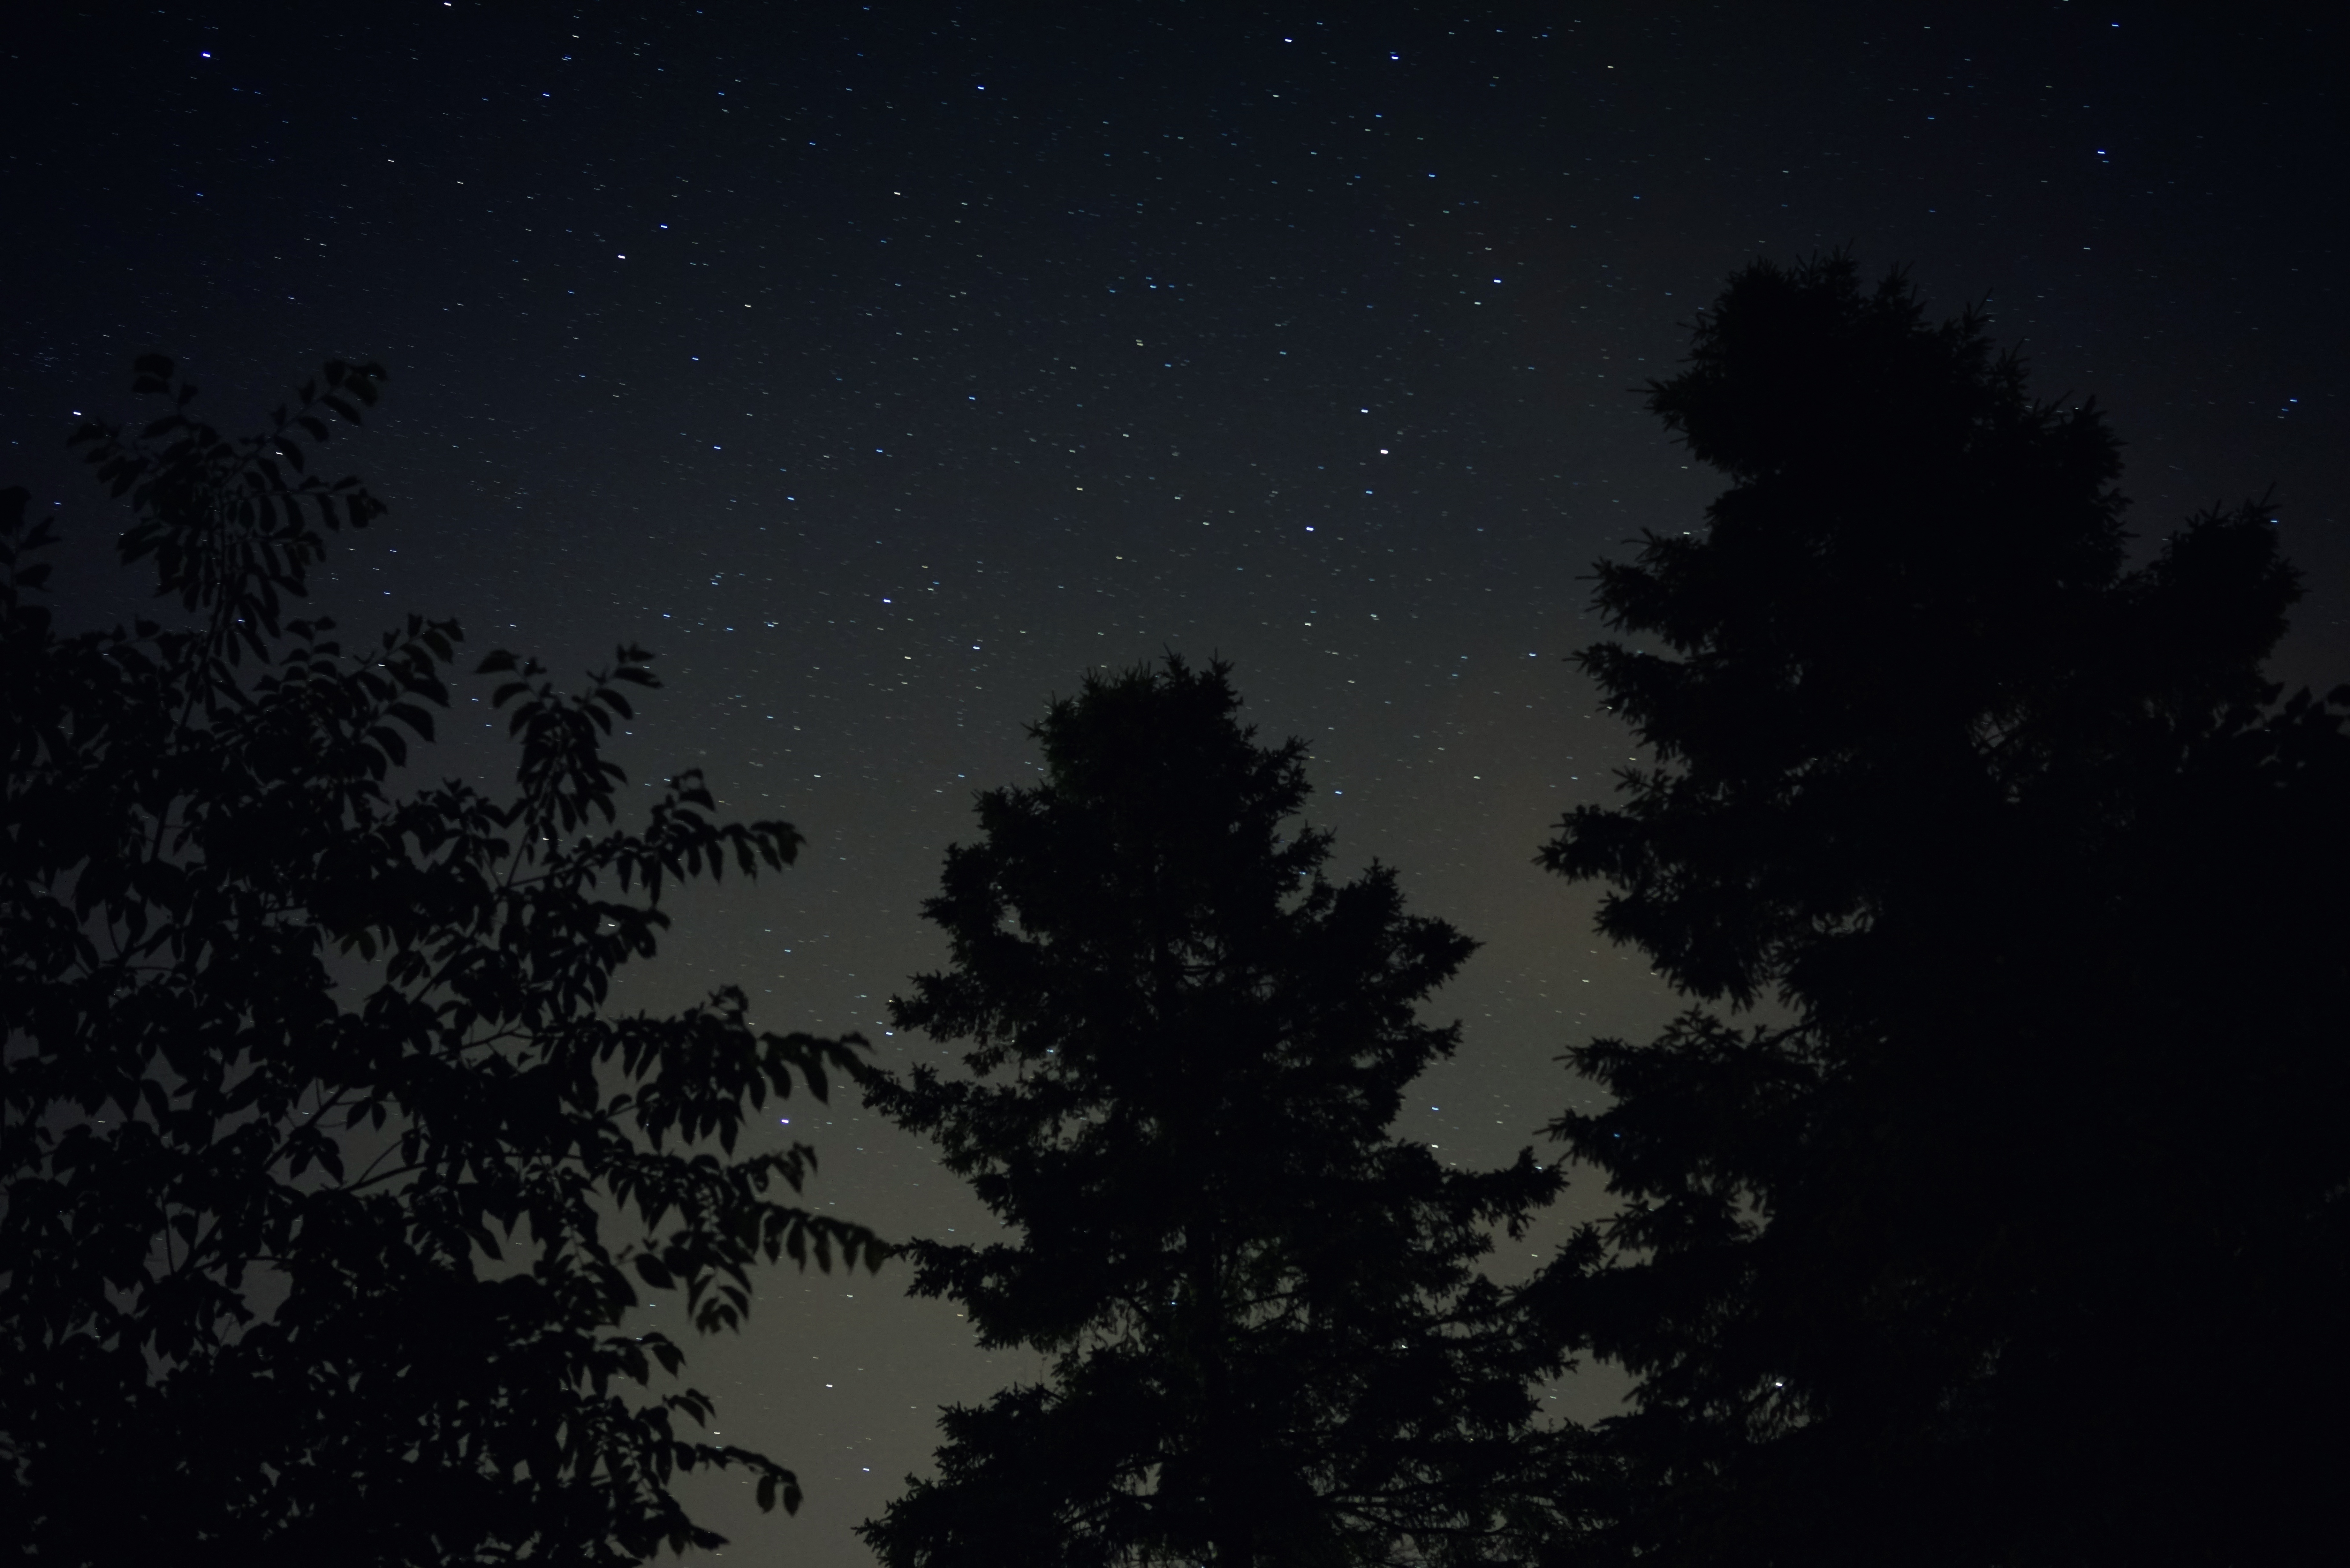
landscape, nature, outdoor, sky, night, star, atmosphere, dark, environment, scenic, constellation, natural, space, darkness, galaxy, moonlight, trees, astronomy, stars, canada, planet, beautiful, quebec, midnight, astronomical object